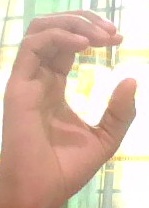
ASL sign: C